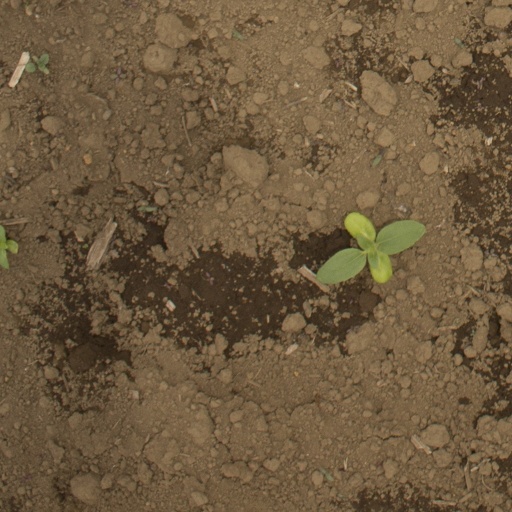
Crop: Jerusalem artichoke